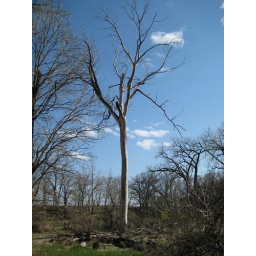
Dead tree standing by itself.